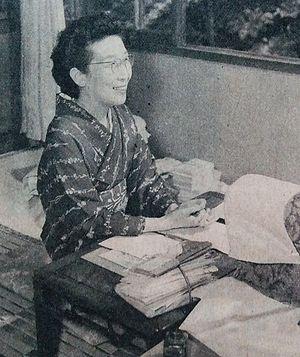
Tatsuko Hoshino est une poétesse japonaise de haiku active durant l'ère Shōwa.